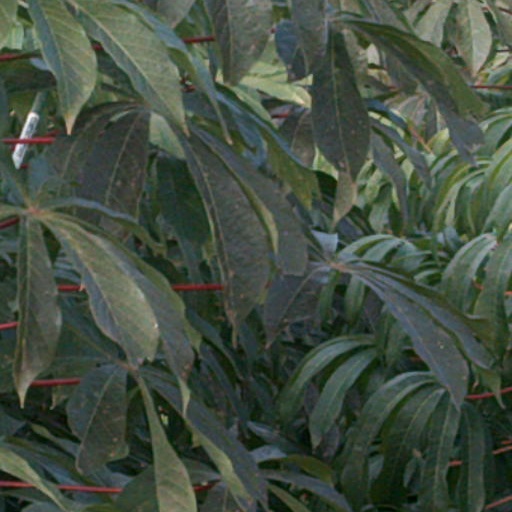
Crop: cassava